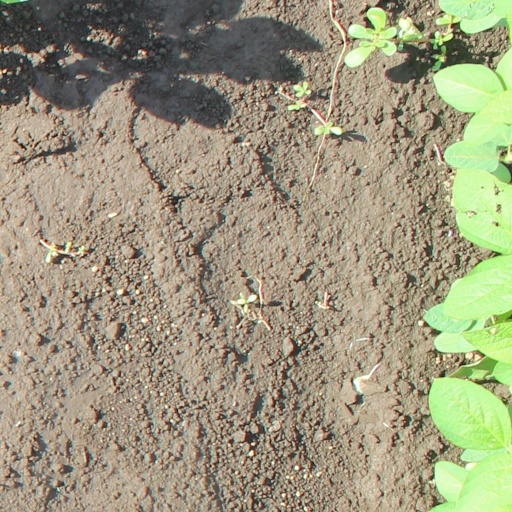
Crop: soybean